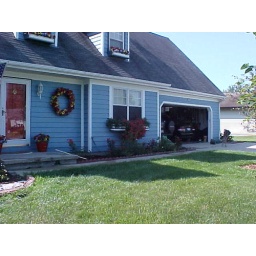
the window box by the den window and the garage